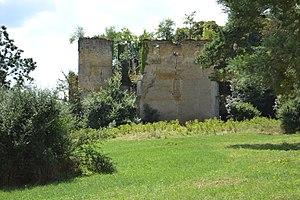
Château de Champlemy (Nièvre)
Champlemy est une commune française située dans le département de la Nièvre, en région Bourgogne-Franche-Comté.